Ioannis Okkas

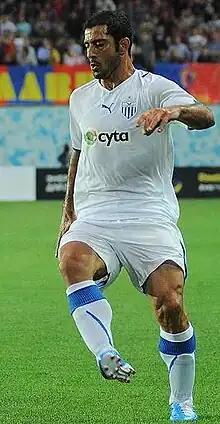
Okkas with Anorthosis Famagusta in 2010

Ioannis "Giannis" Okkas (Greek: Ιωάννης «Γιάννης» Οκκάς; born 11 February 1977) is a Cypriot football manager and former player, who is the currently the manager of Anorthosis Famagusta.